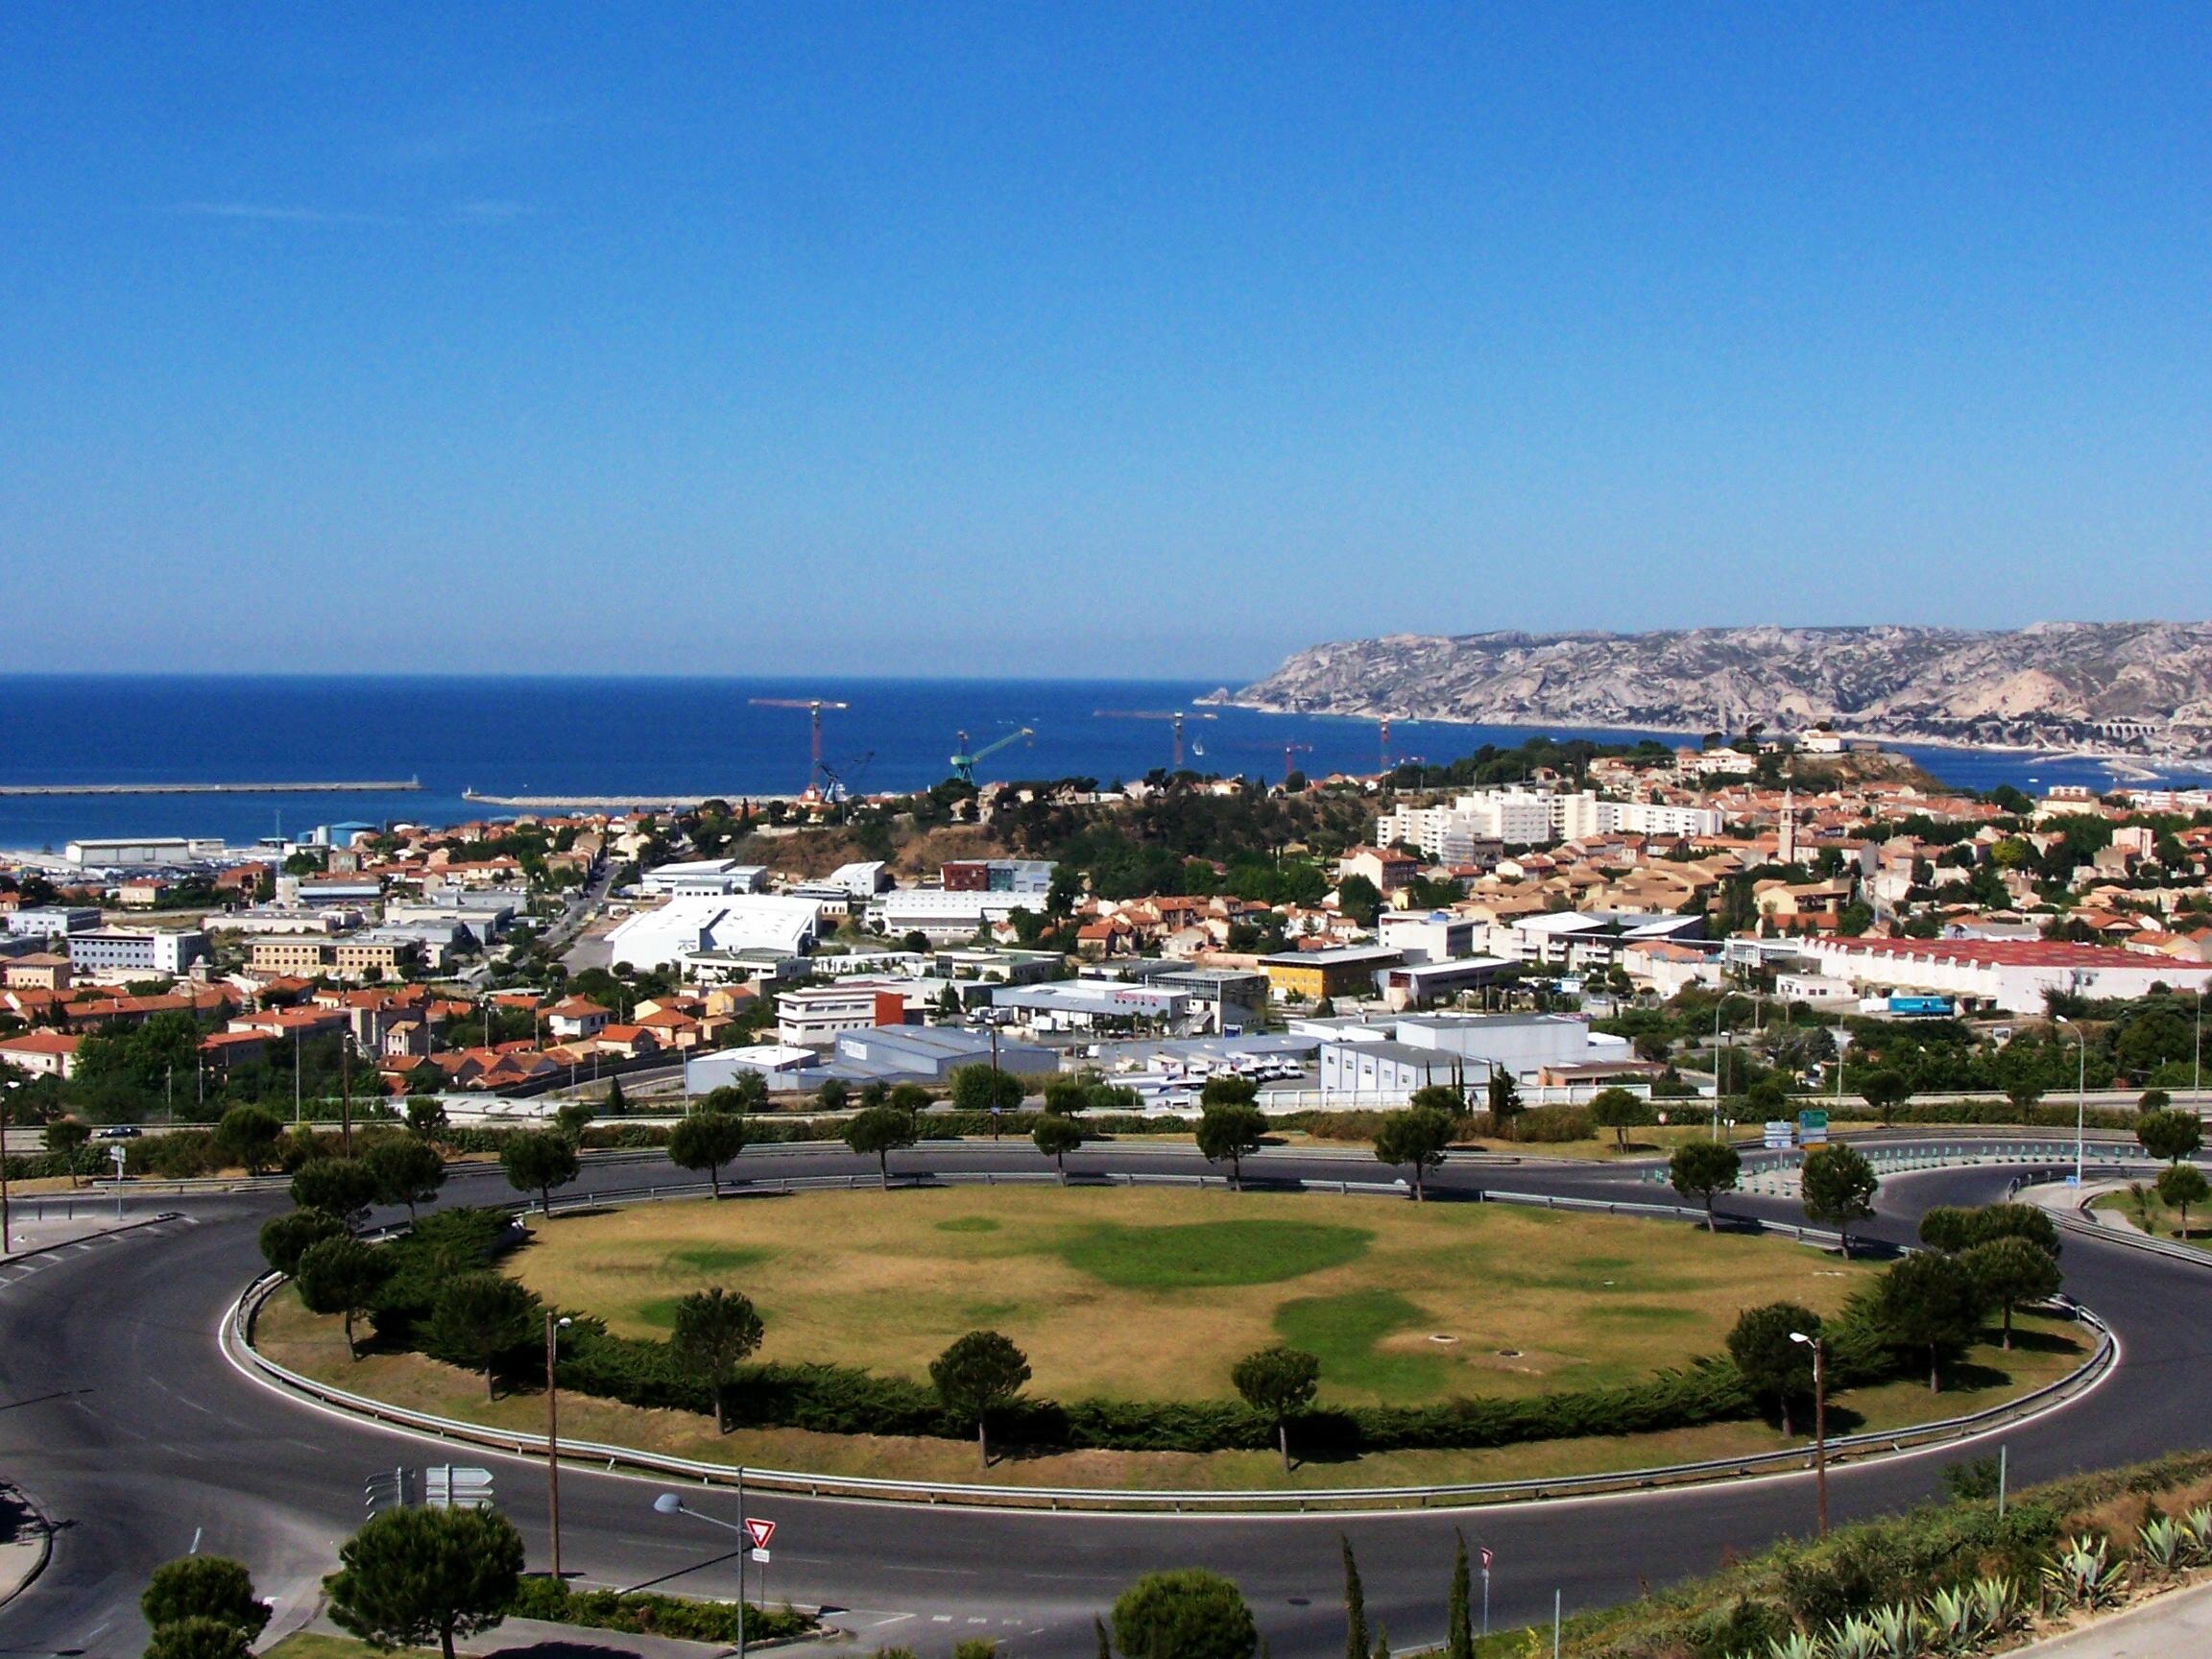
sea, coast, structure, town, city, cityscape, panorama, suburb, marina, stadium, estate, marseille, bird's eye view, aerial photography, residential area, sport venue